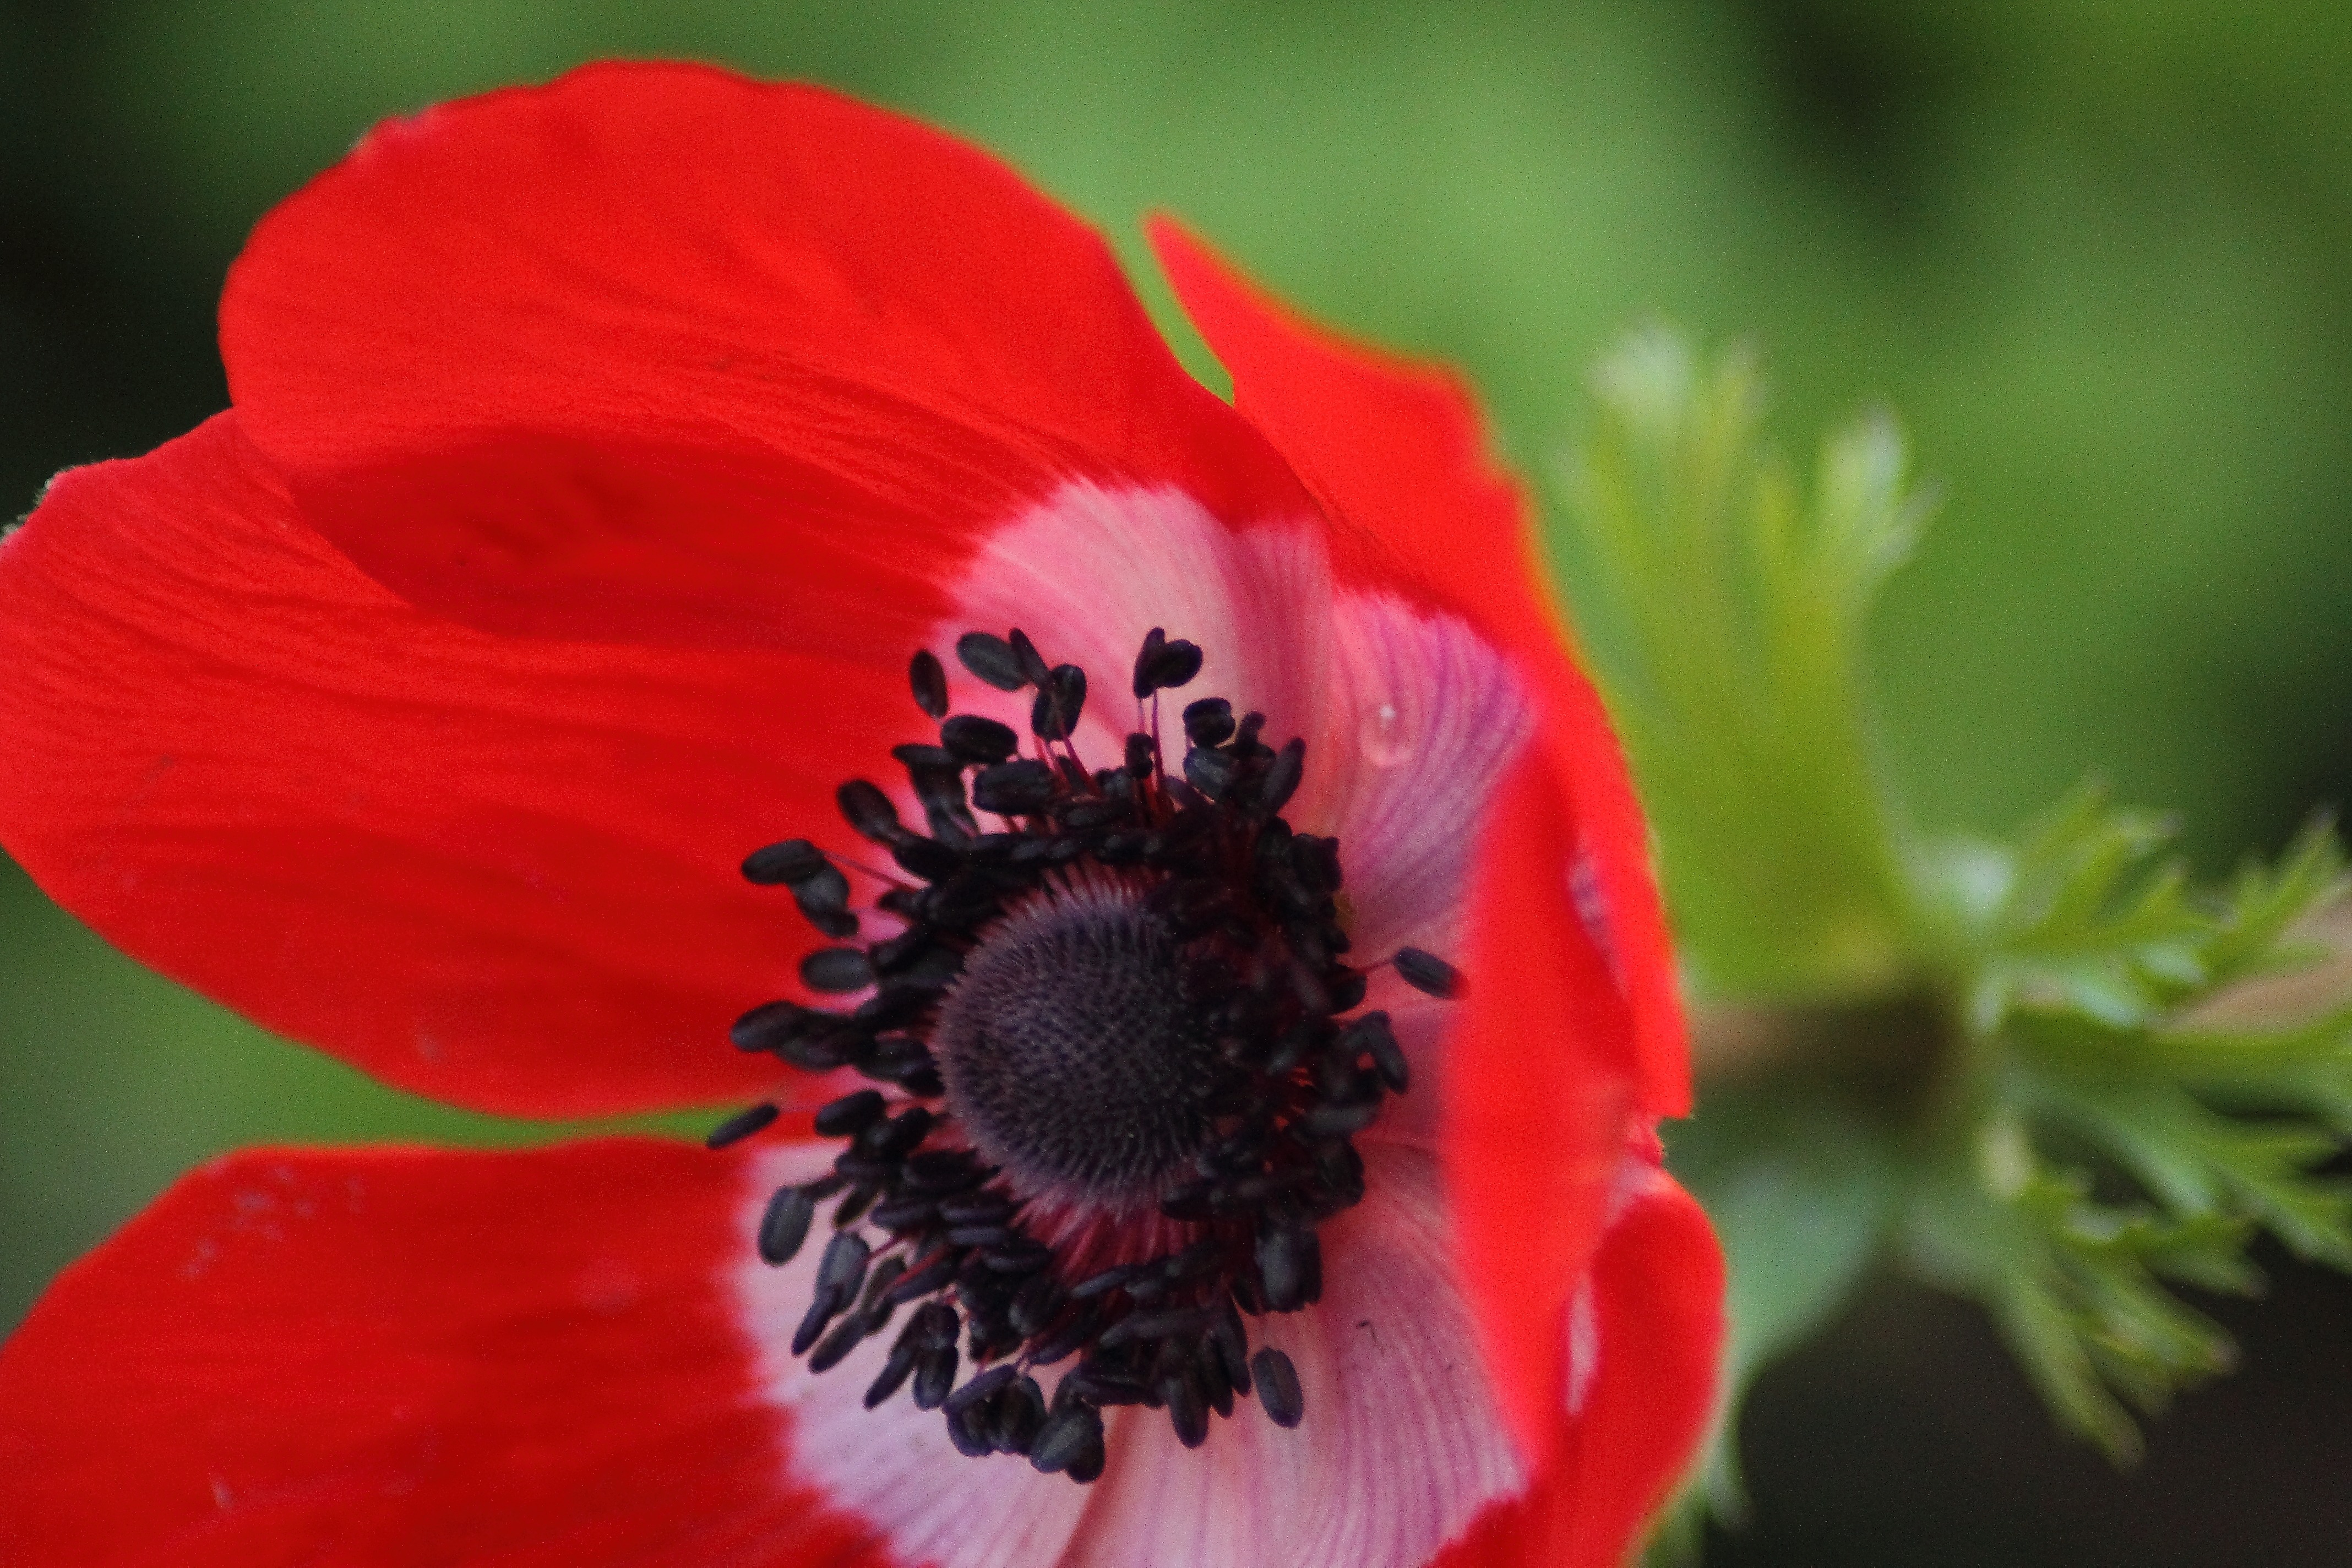
blossom, plant, flower, petal, bloom, spring, red, garden, close, flora, close up, poppy, spring flower, coquelicot, macro photography, flowering plant, plant stem, land plant, poppy family